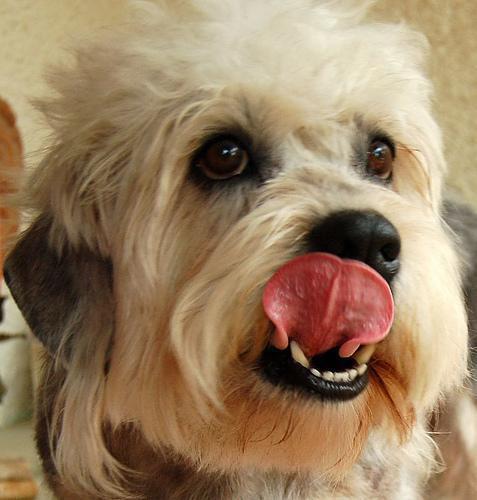
Dandie_Dinmont